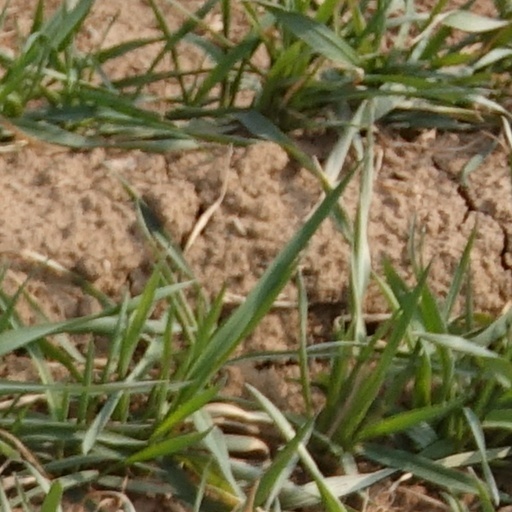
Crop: wheat